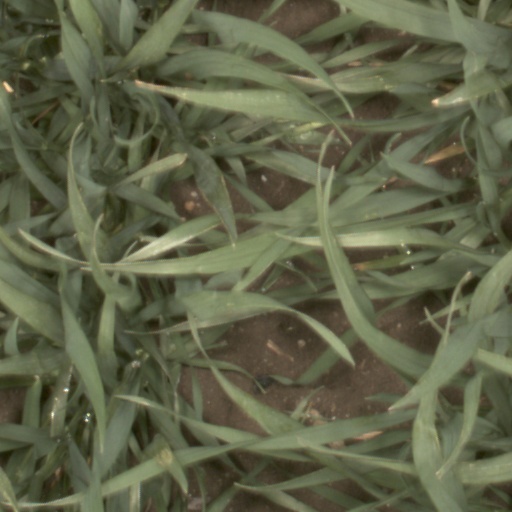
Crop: wheat